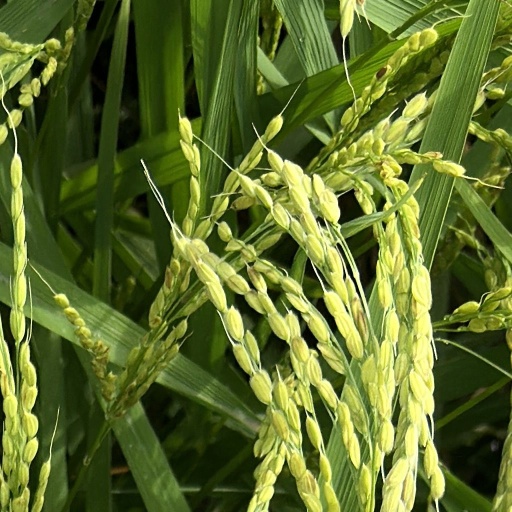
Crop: rice